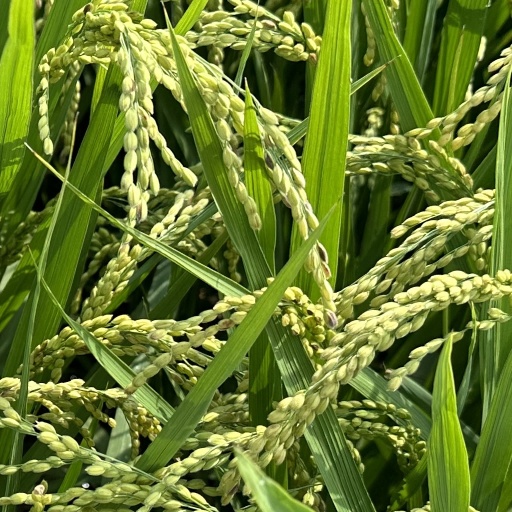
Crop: rice